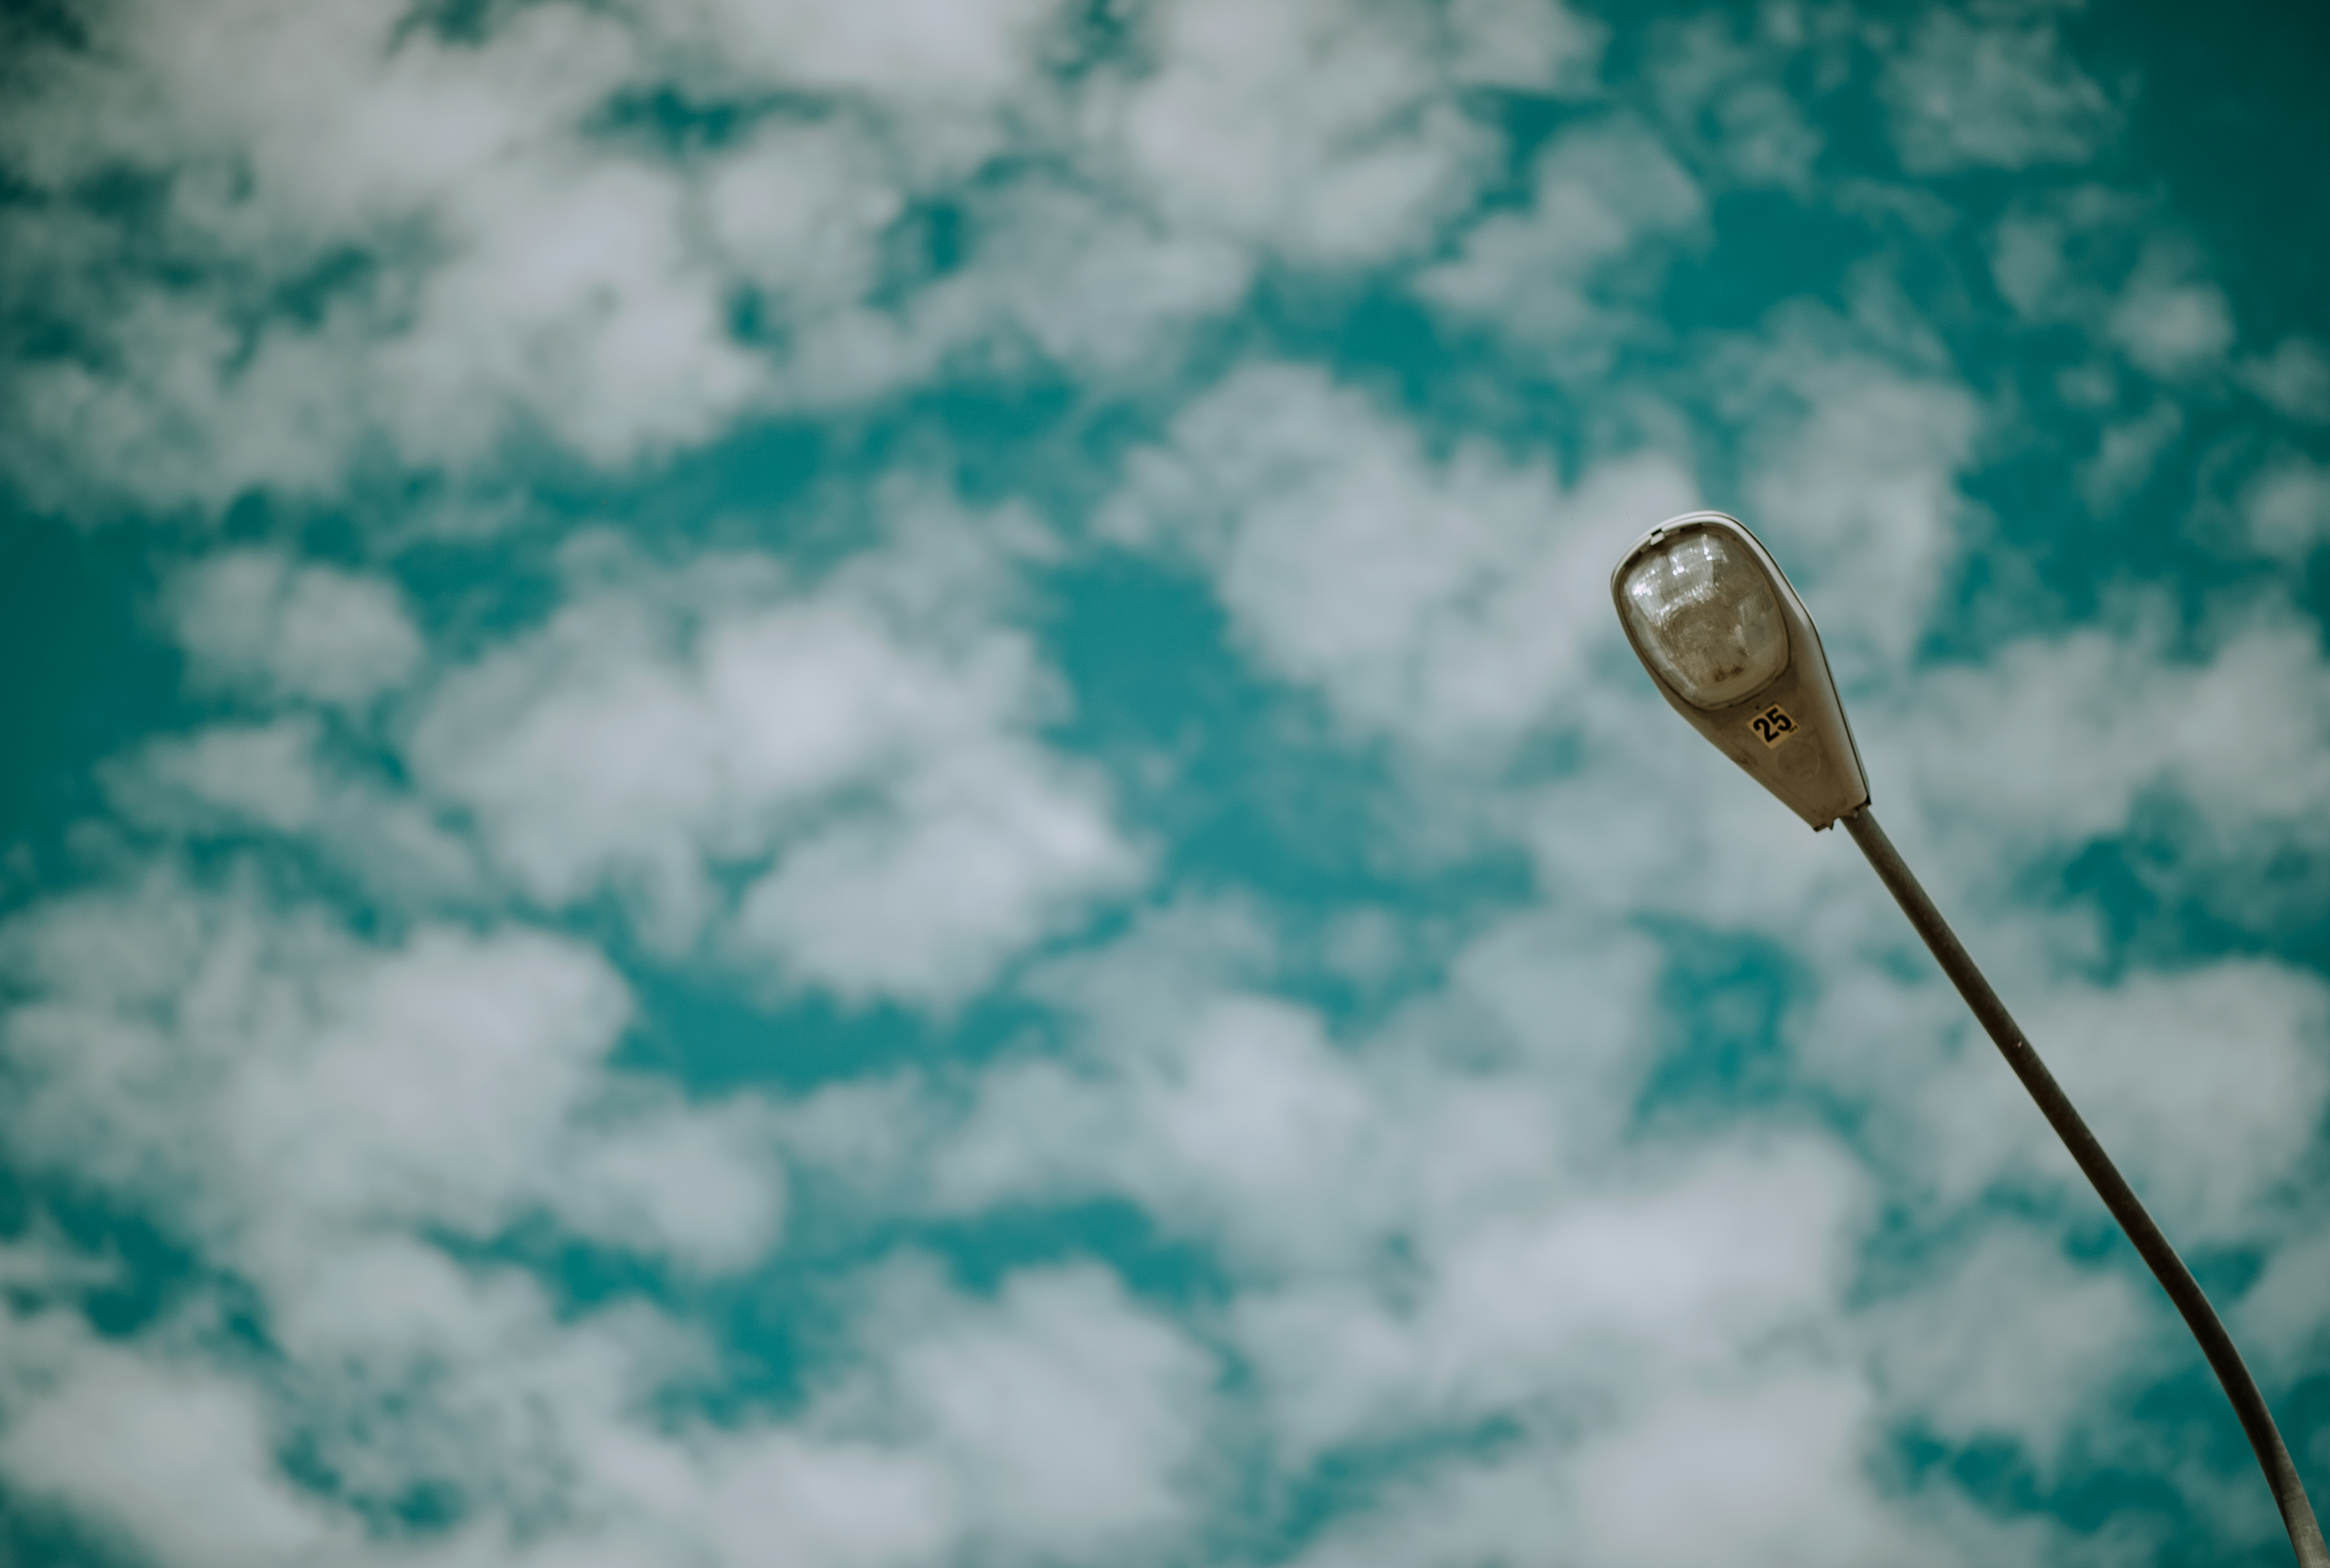
air, clouds, colors, daylight, environment, glass, light, low angle photography, outdoors, sky, steel, street light, cloud, daytime, atmosphere of earth, atmosphere, close up, meteorological phenomenon, macro photography, branch, water, computer wallpaper, twig, stock photography, calm, grass